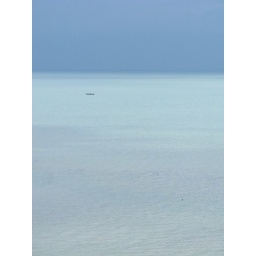
boat in blue